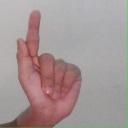
अक्षर: ळ